Coffs Harbour

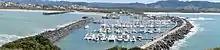
Panoramic view of the Coffs Harbour marina, NSW Australia, from Muttonbird Island

Coffs Harbour, locally nicknamed Coffs, is a coastal city on the Mid North Coast of New South Wales, Australia, north of Sydney, and south of Brisbane. It is one of the largest urban centres on the North Coast, with a population of 78,759 as per 2021 census.